Terra Nova Adventure Park

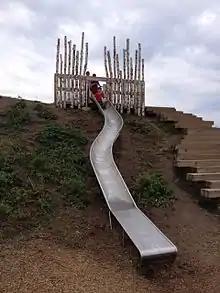
Terra Nova Playground Slide

The park is divided into two distinct areas, the 'Homestead' and the 'Paddock'. The 'Homestead', the former site of the farmhouse, offers areas of shade and features the park's signature "10-metre tall treehouse [of four platforms] with a central rope ladder, a [stainless steel] spiral slide, and the log jam". The log jam is a climbable timber structure, and an ‘aerial’ rope walkway.